Strathclyde Police

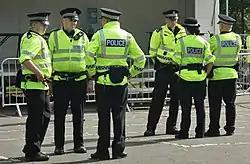
Police officers in Glasgow Green, Glasgow.

From the formation of Strathclyde Police in 1975, uniform was similar to the uniform previously used by the antecedent City of Glasgow Police, albeit with white shirts instead of blue shirts. This was an open-necked tunic and trousers, white shirt and black tie. The tunic was phased out by 1995 in favour of a blue woollen NATO-style pullover and utility belt which was introduced a few years earlier. Headgear consisted of a peaked cap for males or a round reinforced bowler style for females. Both types of hat featured Sillitoe tartan design and the standard Scottish Police cap badge in metal for Constables and Sergeants or embroidered for Inspectors and above. The caps of the Roads Policing Unit also had a white cover. Footwear was not prescribed except for those in a few specialist roles such as Public Order.